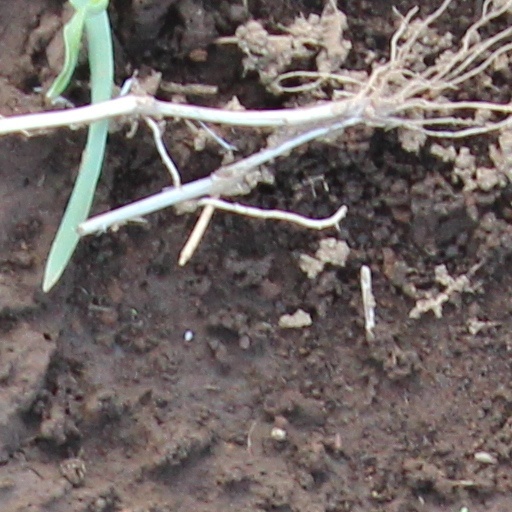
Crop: wheat